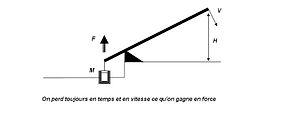
Cet article a pour but de faire connaître le « côté » scientifique de Lazare Carnot en présentant deux de ses essais :